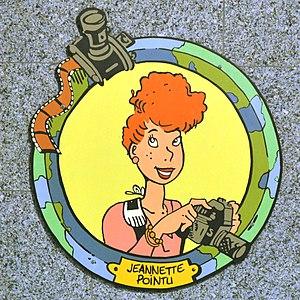
Charleroi (Belgique) - Station Janson du métro léger. Jeannette Pointu
La station Janson est une station, en service, du métro léger de Charleroi. C'est une station souterraine qui se trouve sur le ring central.
Jeannette Pointu est une série de bande dessinée, créée par Marc Wasterlain dans Spirou en 1982 et publiée en vingt et un albums par Dupuis de 1983 à 2005 et Mosquito en 2020.